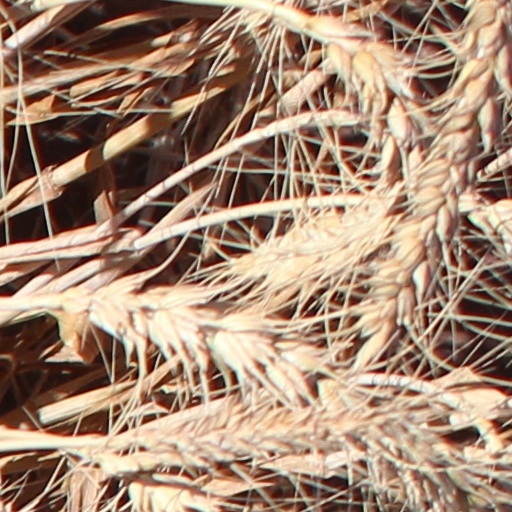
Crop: wheat